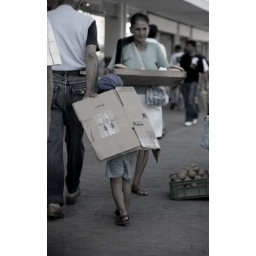
A boy carrying a flattened box in Cartagena, Colombia